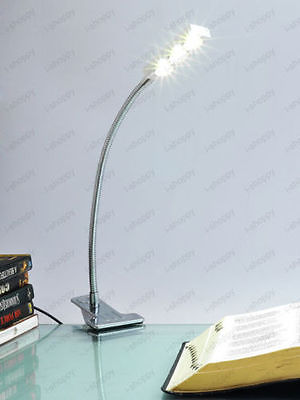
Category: lamp